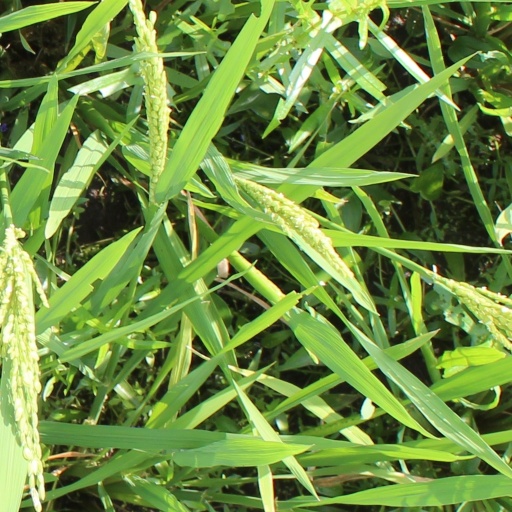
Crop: rice